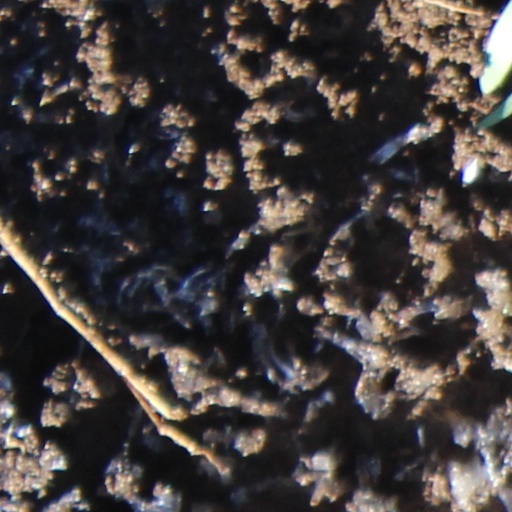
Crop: wheat